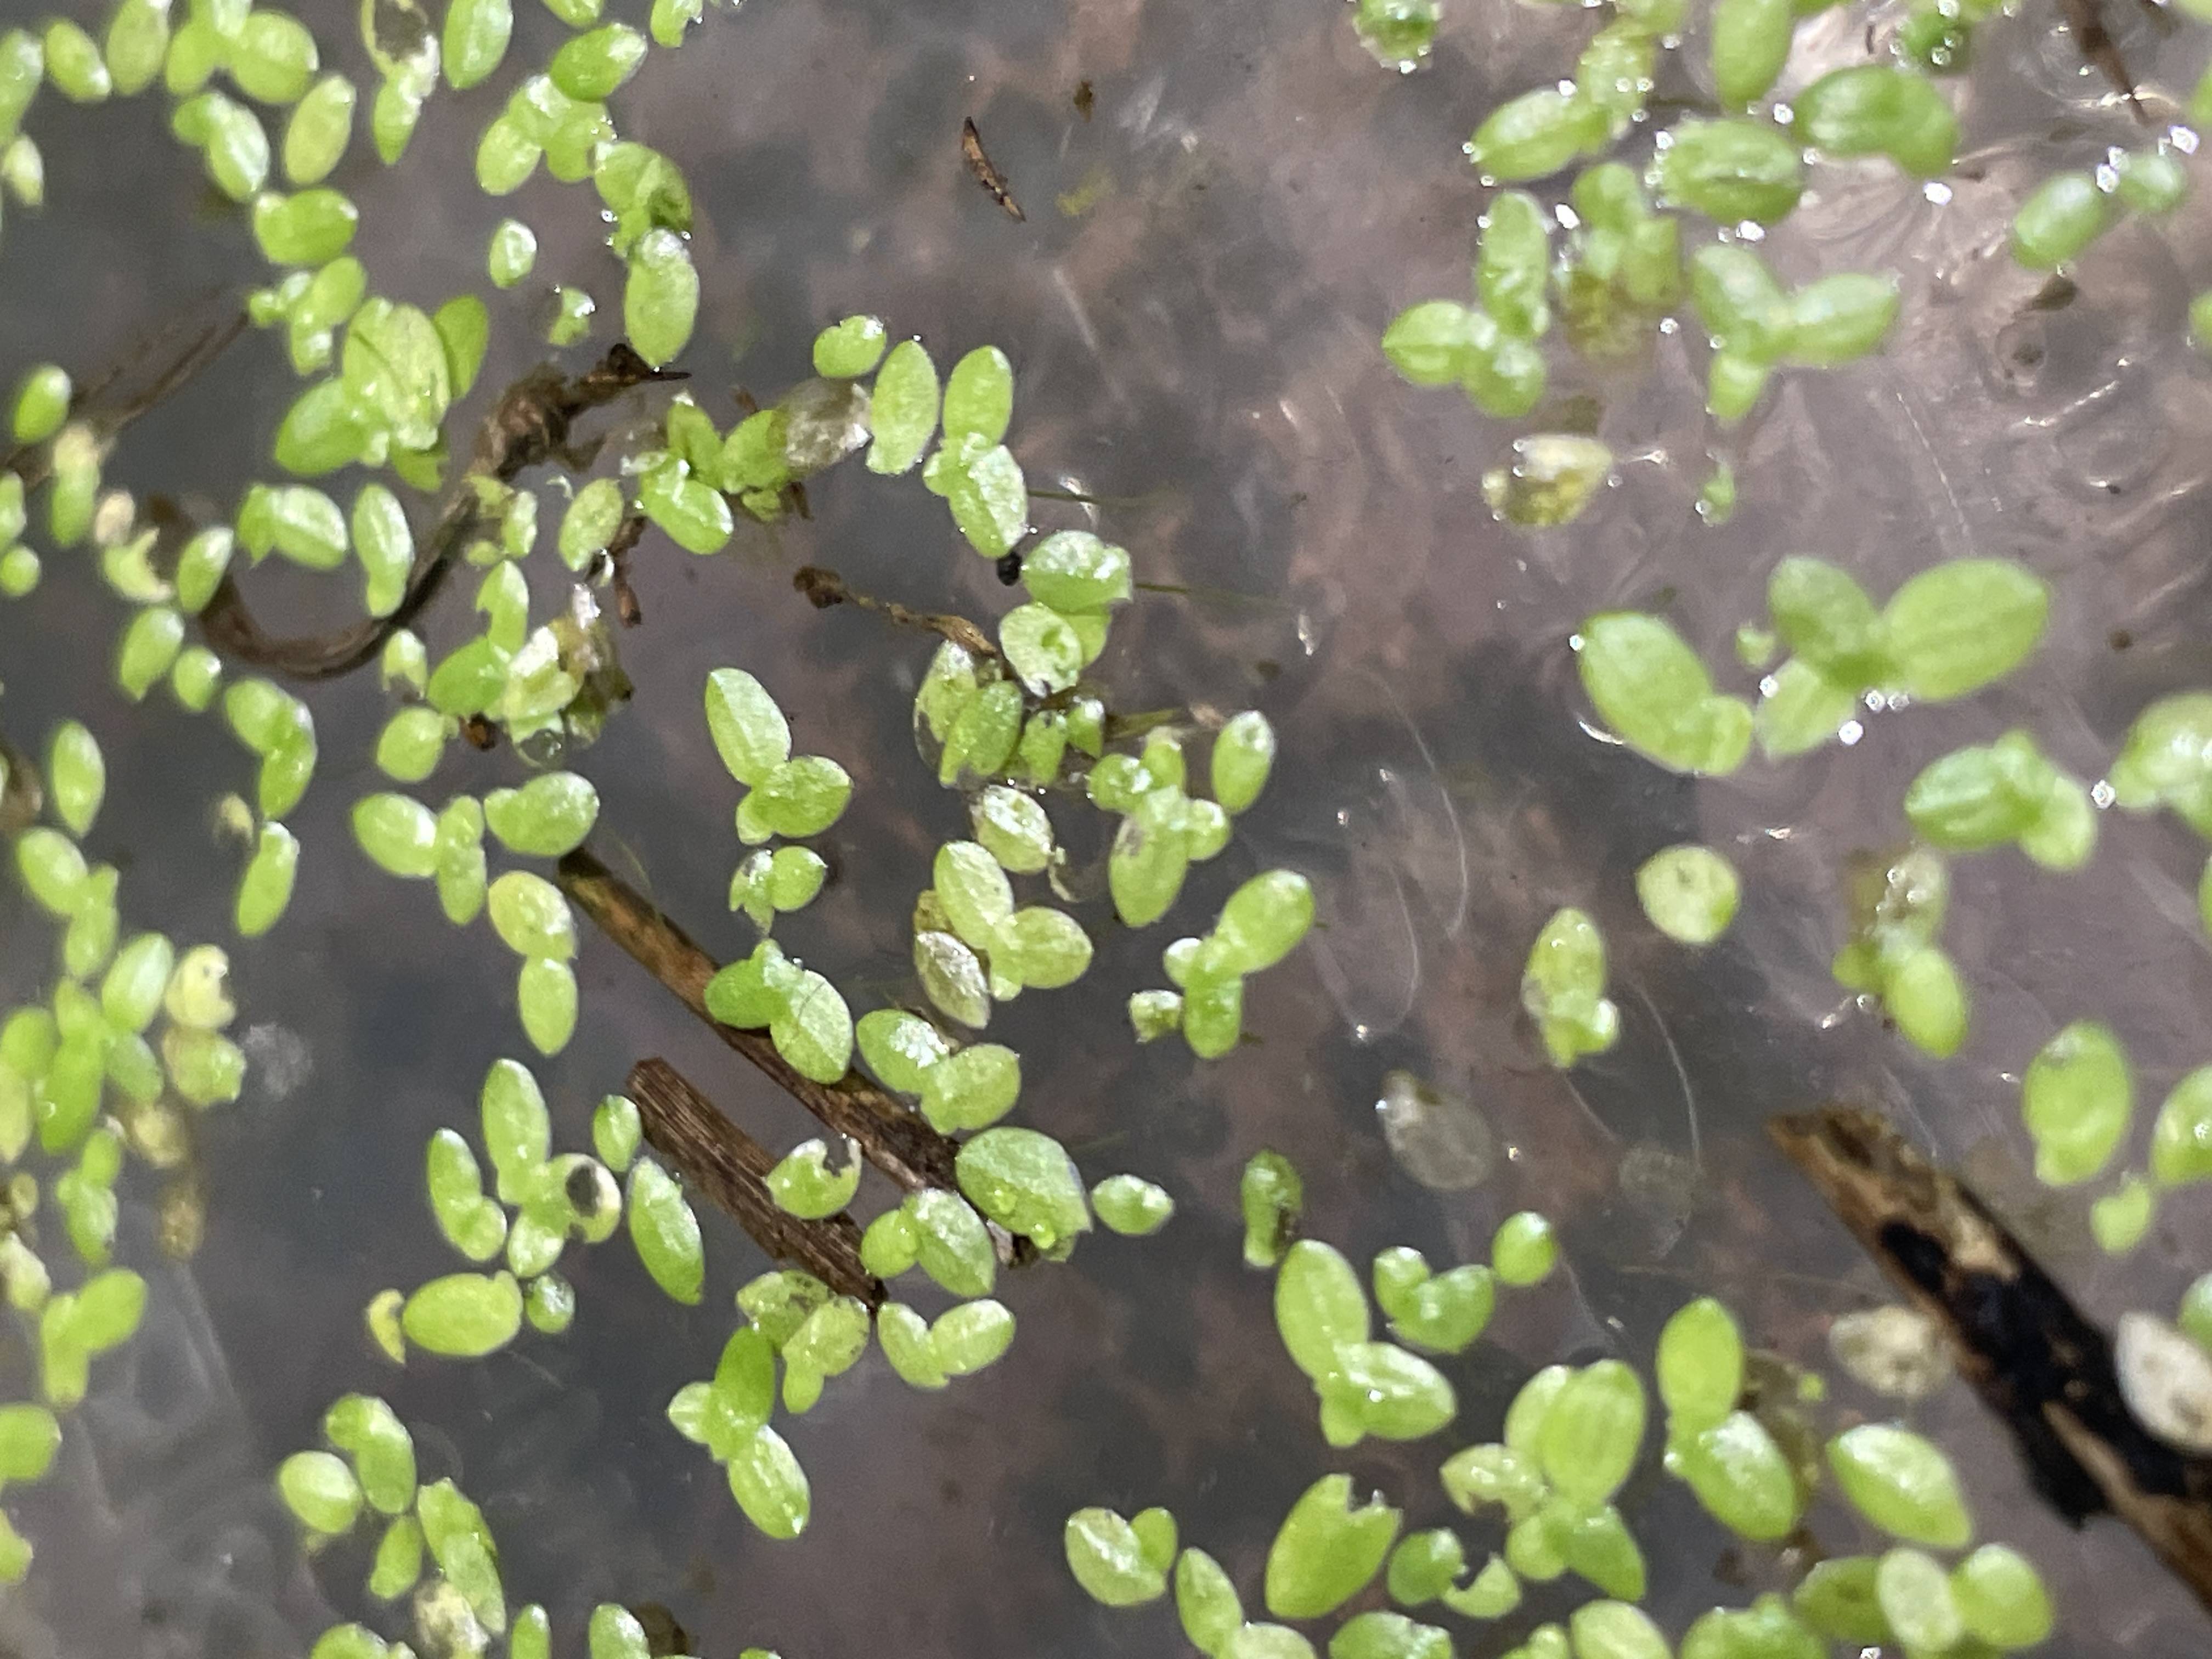
Species: Common Duckweeds (Lemna minor)